Breaking the Silence (organization)

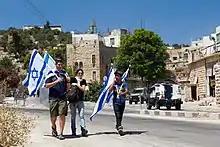

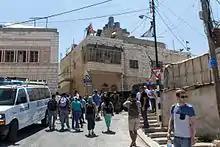
BtS tour of Hebron, August 2015

Since 2005, BtS has been conducting tours to Hebron for members of the Israeli public and foreign visitors. BtS wants the Israeli public to witness the realities in the Occupied Territories. In August 2008, the Israeli police cancelled the tours temporarily because a group of United Kingdom diplomats were harassed by Jewish settlers. The settlers taunted tour members and threw stones and eggs at them.